328th Armament Systems Wing

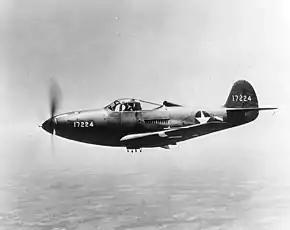
P-39 Airacobra as flown by the 328th Fighter Group

The 328th Fighter Group was activated at Hamilton Field, California in 1942 with the 326th, 327th, and 329th Fighter Squadrons assigned. The 328th group flew Bell P-39 Airacobras and participated in the air defense of the west coast. In the fall of 1942, the group dispersed to airfields in the San Francisco Bay area. The 326th Squadron remained with group headquarters at Hamilton, but the 327th moved to Mills Field Municipal Airport in October and the 329th to Oakland Municipal Airport in November.